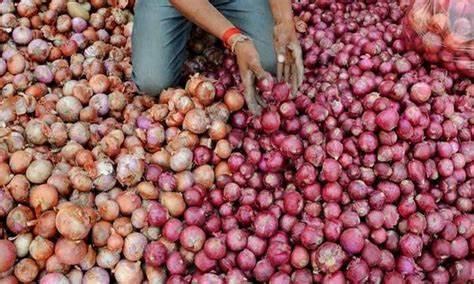
Kiasi kikubwa cha vitunguu vilivyopangwa chini vikiwa vimegawanywa katika aina mbili tofauti za rangi sehemu kubwa upande wa kushoto ina vitunguu vya rangi ya kahawia nyekundu wakati upande wa kulia kuna rundo kubwa la vitunguu vya rangi ya zambarau iliyokolea.